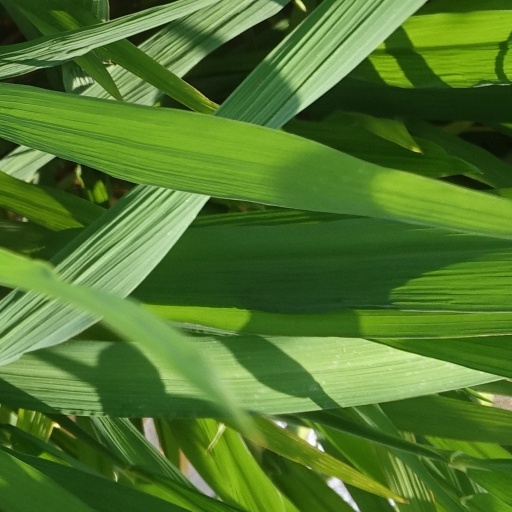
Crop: rice